Brass band

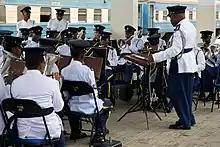
Tanzanian Police Force brass band

A brass band is a musical ensemble generally consisting primarily of brass instruments, most often with a percussion section. Ensembles that include brass and woodwind instruments can in certain traditions also be termed brass bands (particularly in the context of New Orleans and Japan–style brass bands), but may be more correctly termed military bands, concert bands, or "brass and reed" bands.